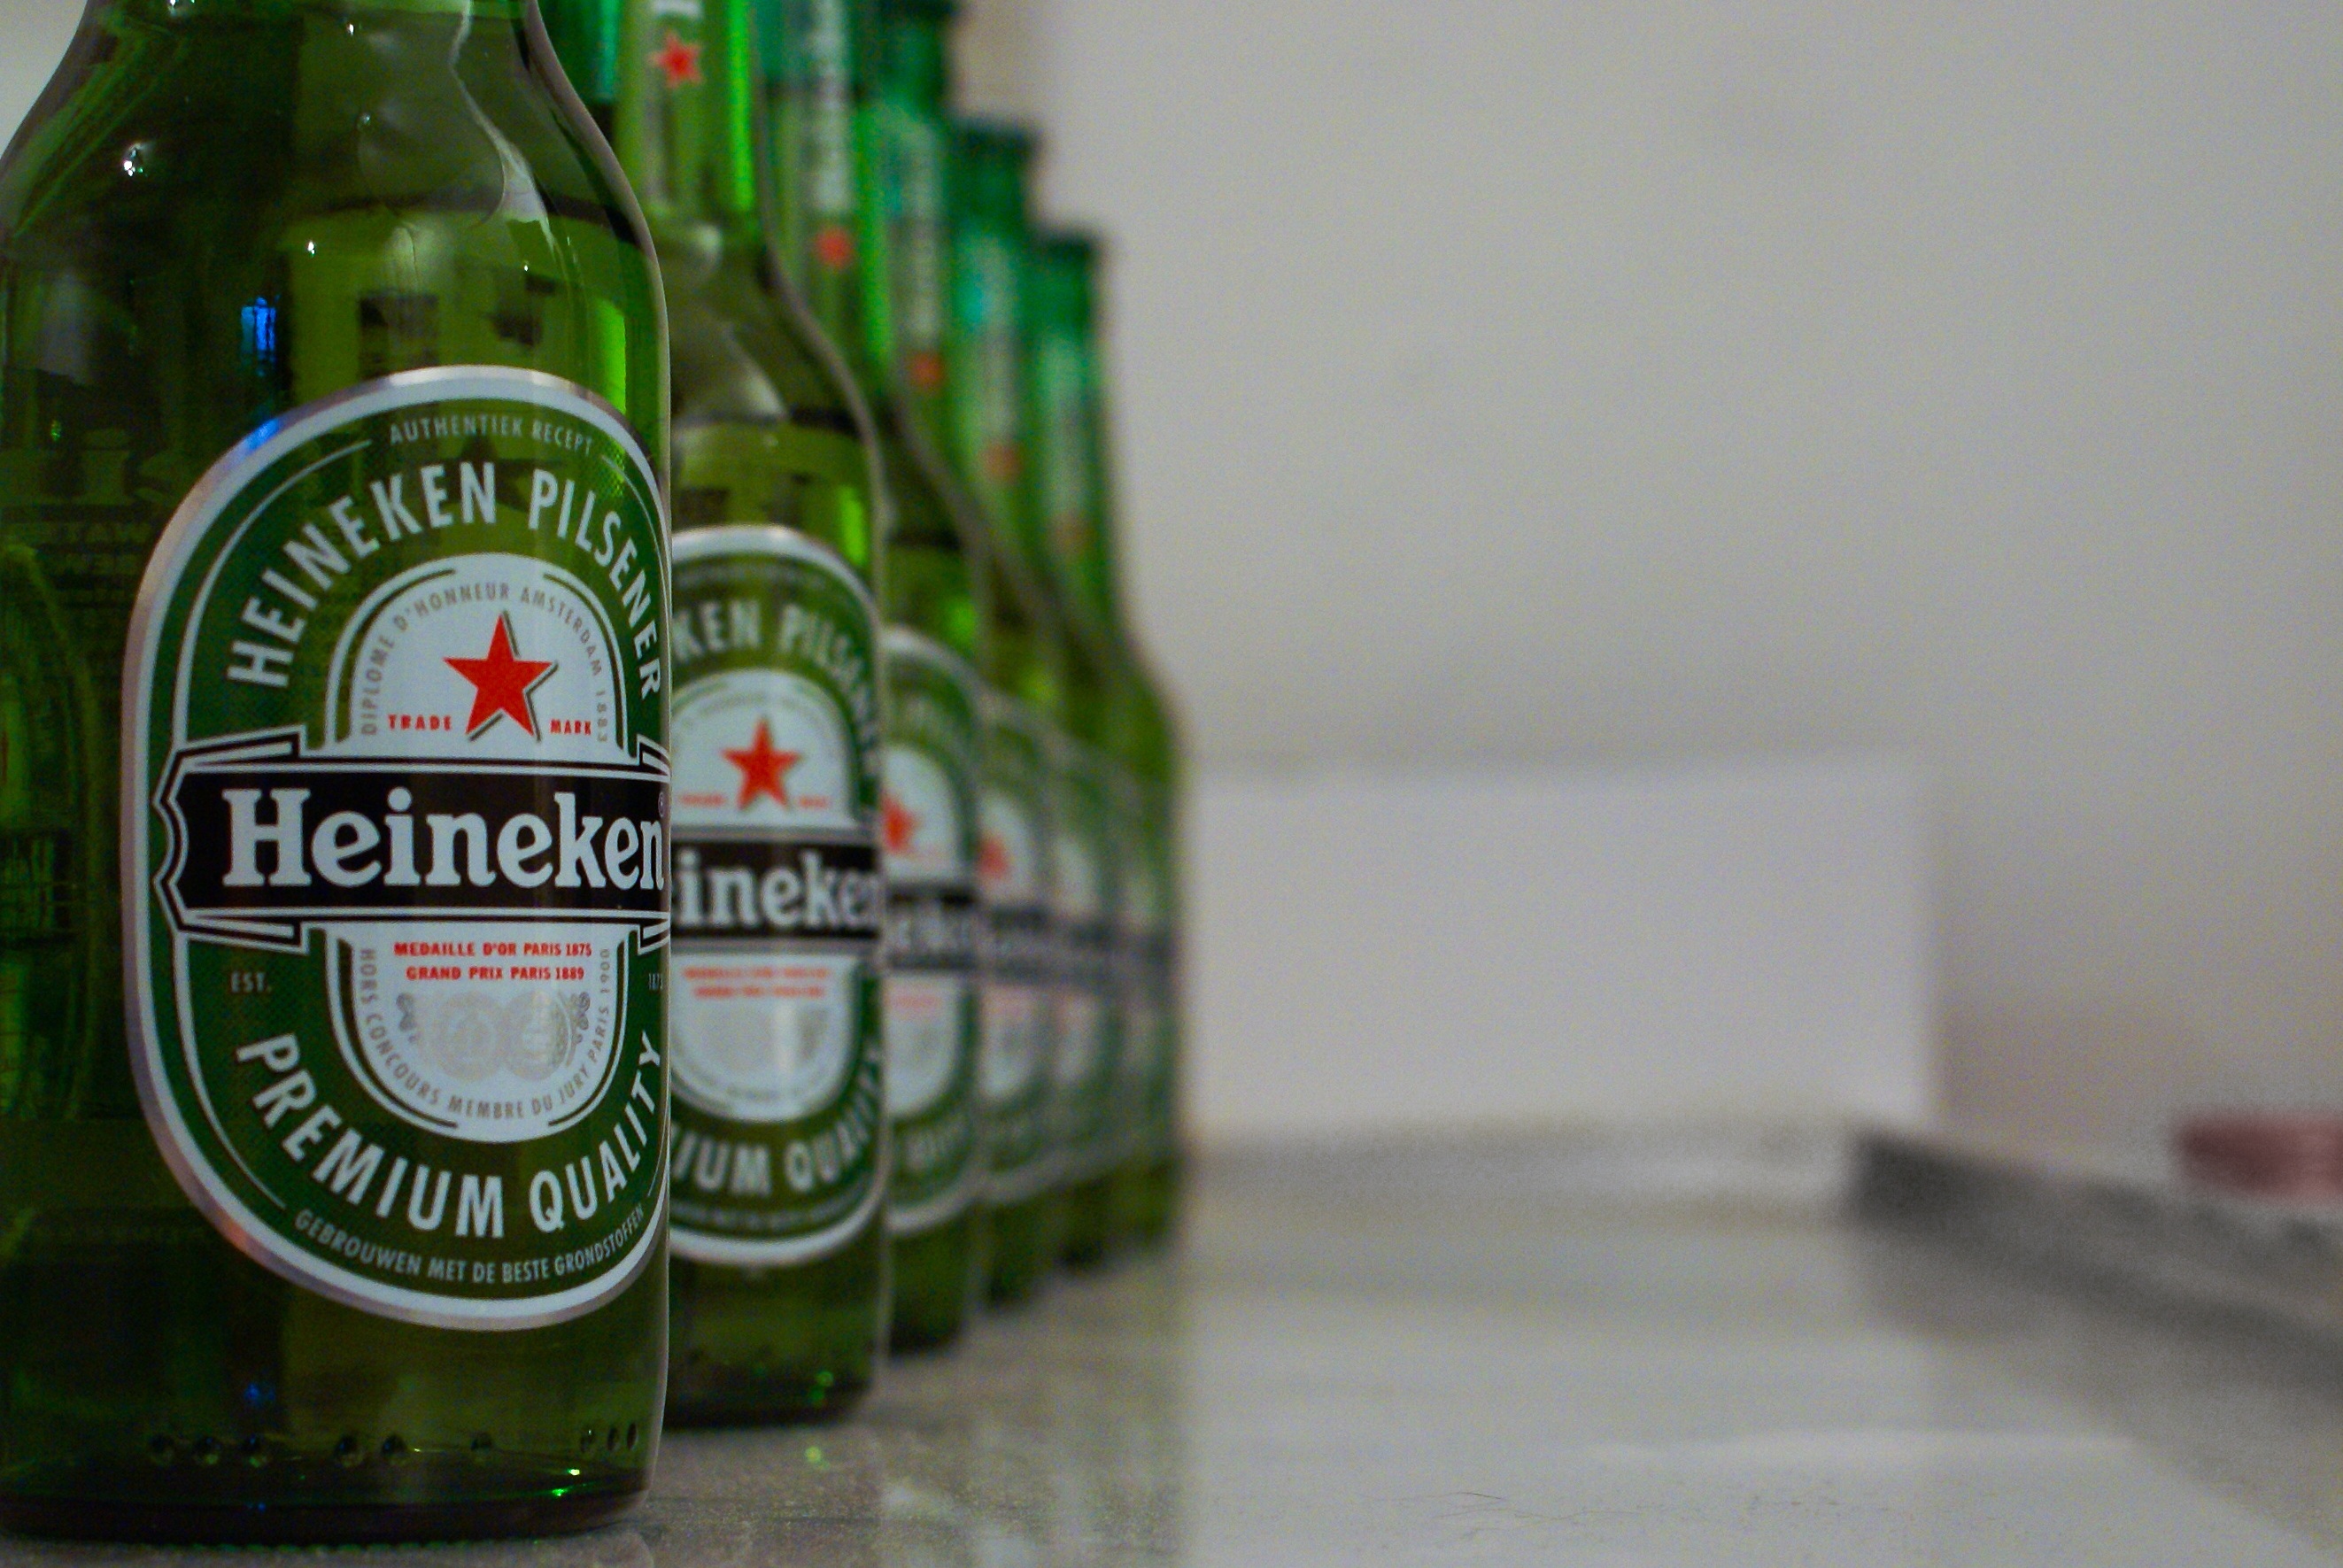
cold, green, collection, fresh, drink, bottle, beer, cool, drinking, bright, drunk, heineken, refreshment, soft, liqueur, sat, hangover, chilled, boozing, alcoholic beverage, headache, distilled beverage, don t drink and ride